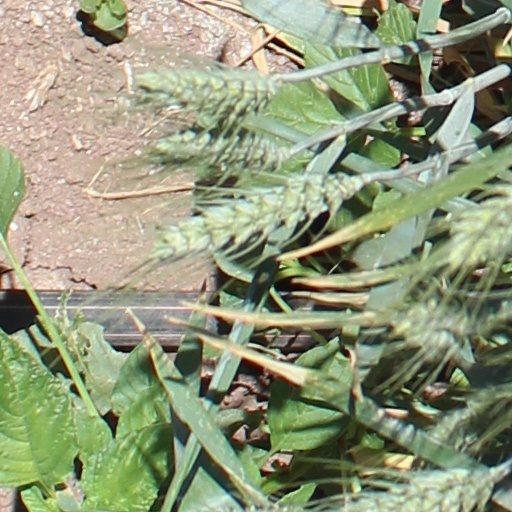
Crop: wheat